Kihara Memorial Foundation Academic Award

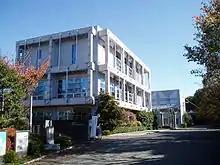
Kihara Institute for Biological Research

The Kihara Memorial Foundation Award is presented to young researchers who have conducted outstanding original research in life sciences. At the annual award presentation held at the Kihara Institute for Biological Research, winners receive 2 million yen, a diploma, and a silver statuette of "Benthamidia japonica" (Japanese flowering dogwood).